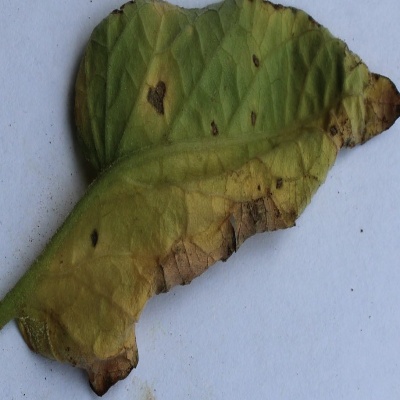
Crop: Tomato
Condition: verticulium wilt